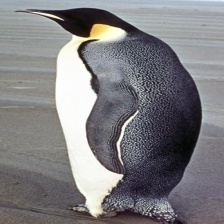
Species: EMPEROR PENGUIN
Scientific name: APTENODYTES FORSTERI
ImageNet parent category: king_penguin